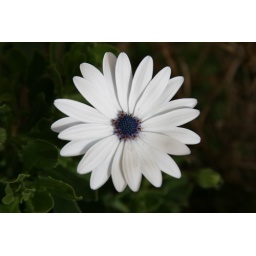
Lovely blue centered daisy-like flower in New Zealand.